Taser

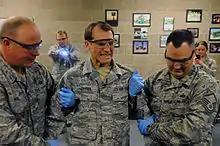
Taser demonstration by the North Dakota Air National Guard. The center person is being shocked through his back while being held to prevent falling injuries.

According to a 2011 study by the United States Department of Justice's National Institute of Justice entitled "Police Use of Force, Tasers and Other Less-Lethal Weapons", over 15,000 law enforcement and military agencies around the world used Taser devices as part of their use of force continuum. Just as the number of agencies deploying Taser conducted energy weapons has continued to increase each year, so too the number of Taser device related "incidents" between law enforcement officers and suspects has been on the rise.